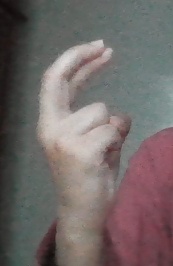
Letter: zay